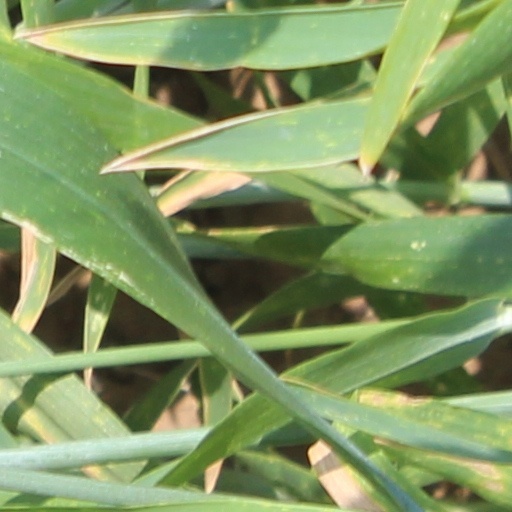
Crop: wheat